Quentin D. Wheeler

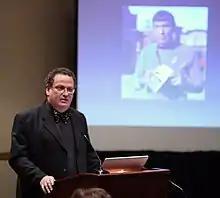
Quentin Wheeler, speaking at the annual meeting of the History of Science Society, Phoenix, Arizona, November 2009 (photo by Sage Ross)

Wheeler joined Arizona State University in 2006. He was the Virginia M. Ullman Professor of Natural History and the Environment, and founding executive director of the International Institute for Species Exploration. Wheeler served as interim dean of the Division of Natural Sciences in 2006, and in 2007 was appointed to the position of vice president and dean of the College of Liberal Arts and Sciences, a position he held until 2011. He was President of the State University of New York College of Environmental Science and Forestry from January 2014 through June 2018.